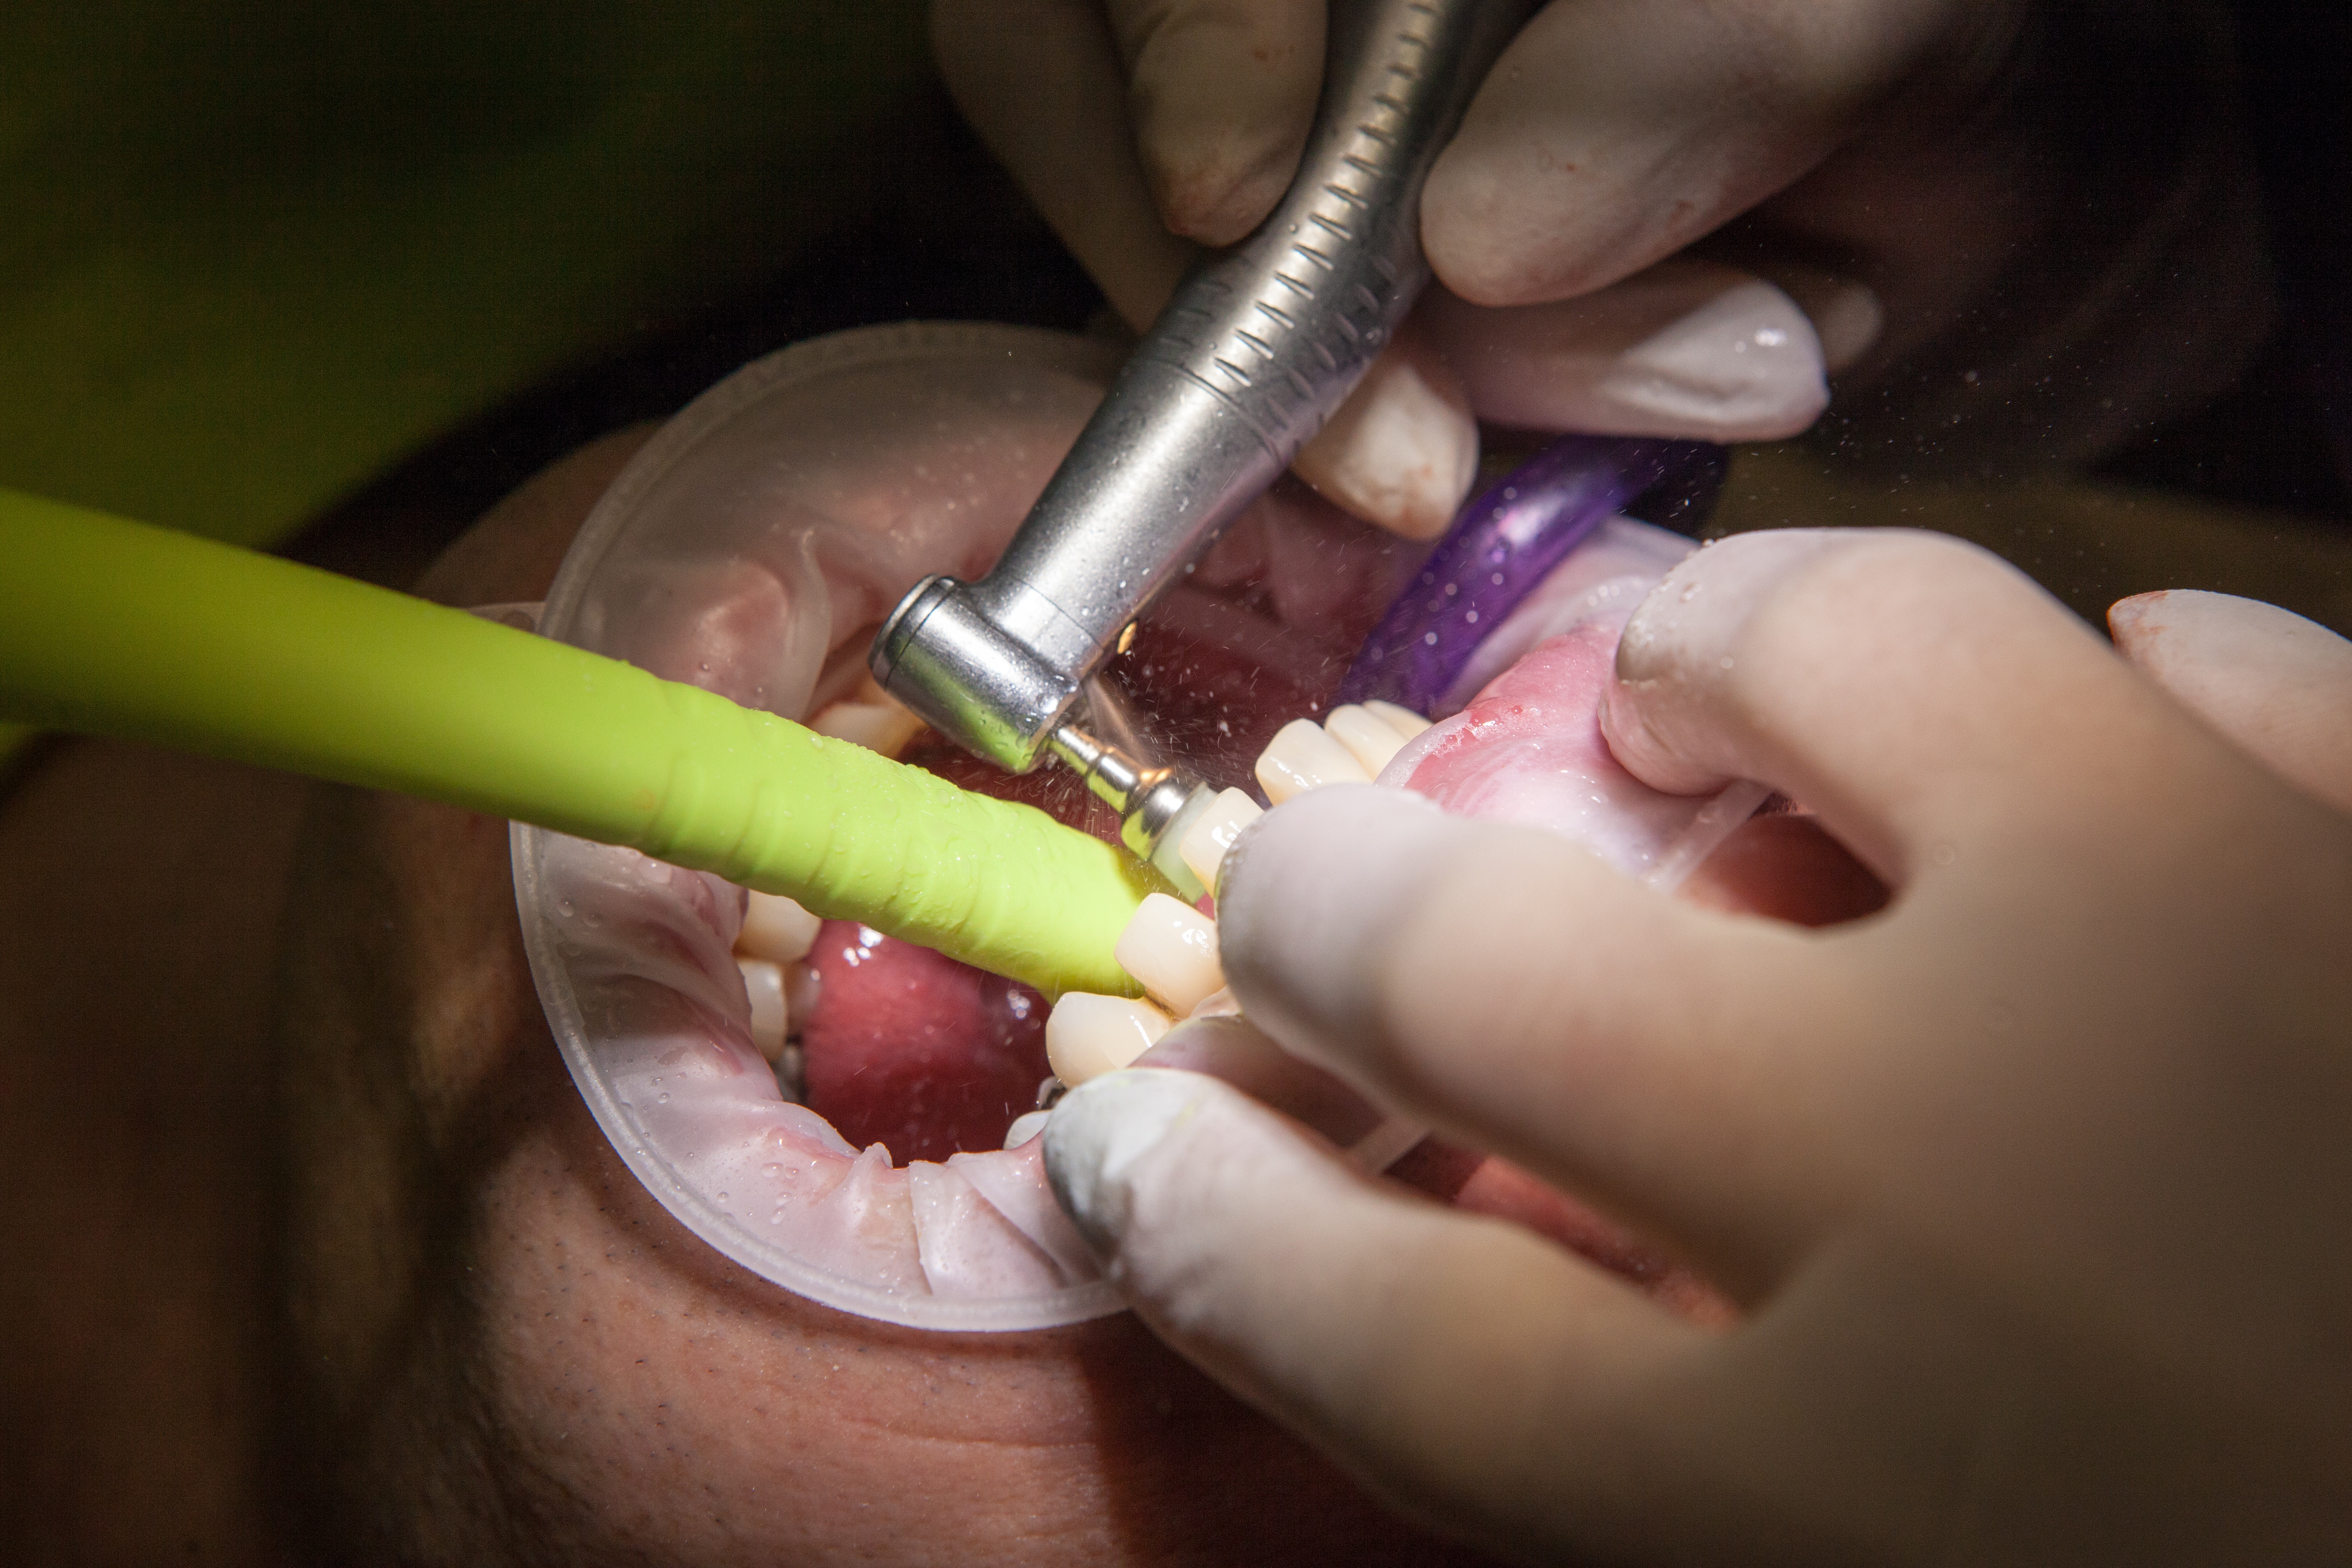
hand, leg, finger, food, child, health, grind, mouth, close up, dentist, eating, head, skin, organ, teeth, tooth, sweetness, gloves, facet, operation, sense, human action